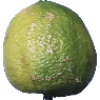
Label: Limes 1